Shortia galacifolia

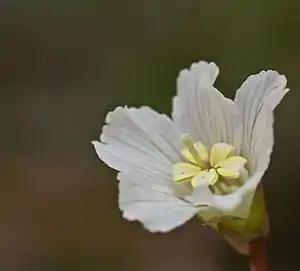
"Shortia galacifolia" var. "galacifolia" blossom, ~2cm in diameter.

Stolons have shallow roots. It prefers loamy soil with some sand and/or clay. It prefers areas where the annual rainfall is . Plants can tolerate bright light for only 2–3 hours per day at midday. The leaves have an orbicular shape with wavy edges plus a heart-shaped base. Seeds are slender and oval, with a light to medium brown color. Young plants are usually within of mature plants, but have been found as far away as . The stalks grow high and the plants prefer shade and soils with a high humus content.